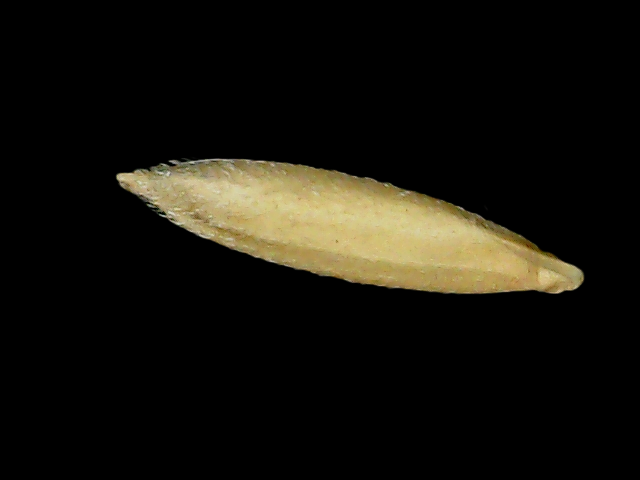
Rice variety: Binadhan14